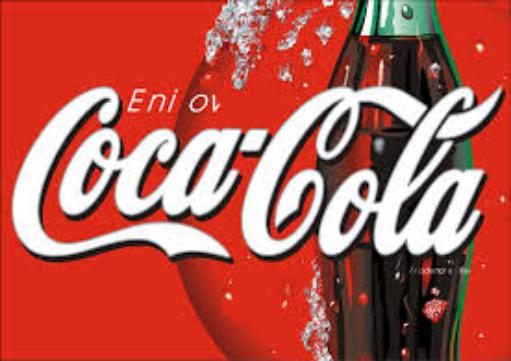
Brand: coca cola
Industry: Food